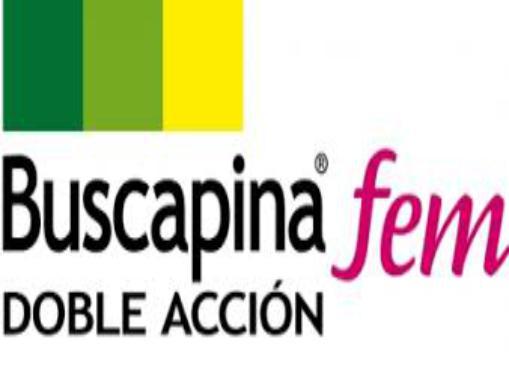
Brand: buscapina
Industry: Necessities